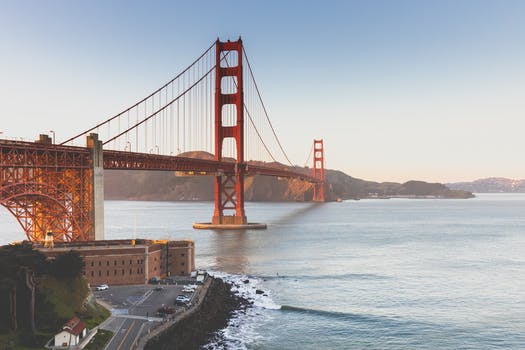
Label: No Watermark